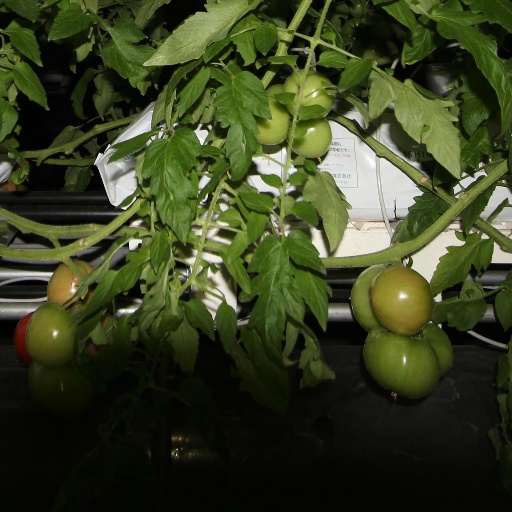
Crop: tomato